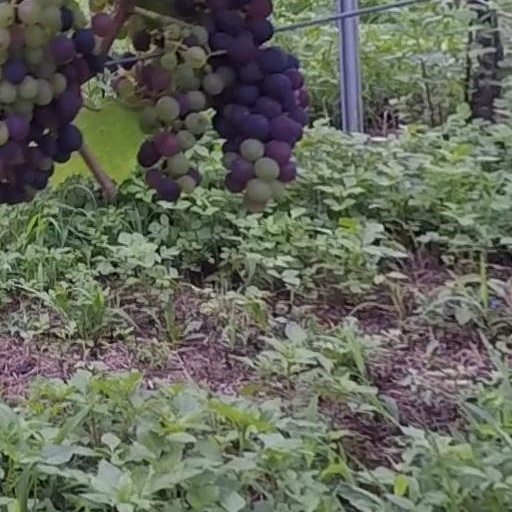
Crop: grape